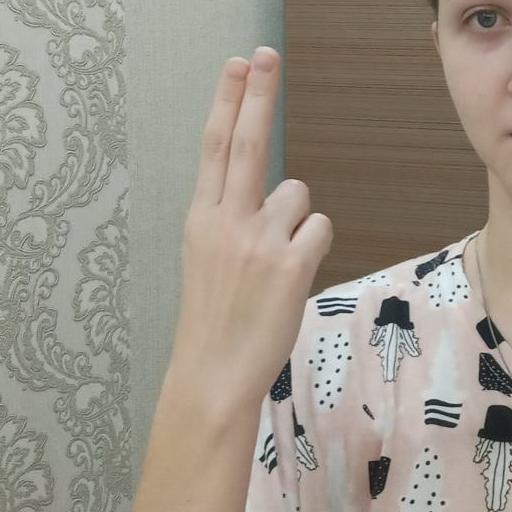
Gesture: two_up_inverted